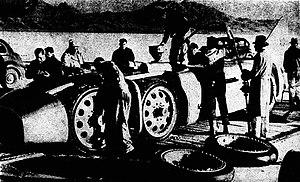
George Eyston réalise 502,11 kmh à Bonneville Salt Flats sur Thunderbolt 73L, en novembre 1937 (record du monde).
Thunderbolt est une voiture Britannique des années 1930, titulaire de records de Vitesse sur Terre, pilotée par le Capitaine George E. T. Eyston.
George Edward Thomas Eyston, né le 28 juin 1897 à Bampton et mort le 11 juin 1979 à Lambeth, est un pilote automobile britannique détenteur de plusieurs records de vitesse terrestre homologués.